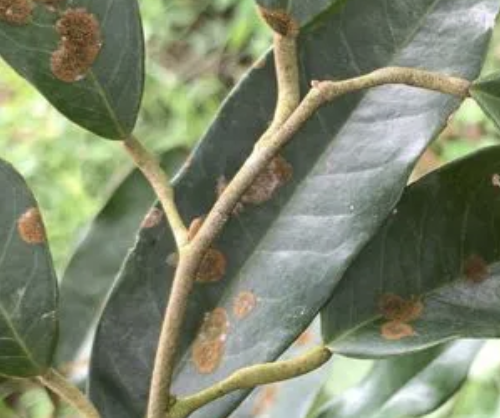
Label: stem_blight